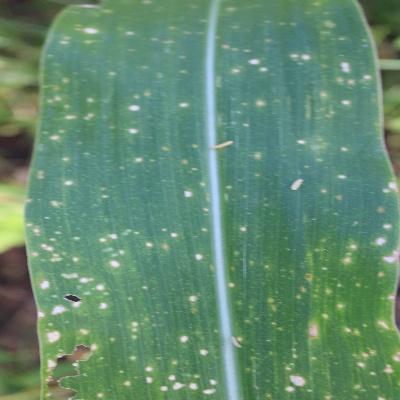
Crop: Maize
Condition: leaf blight